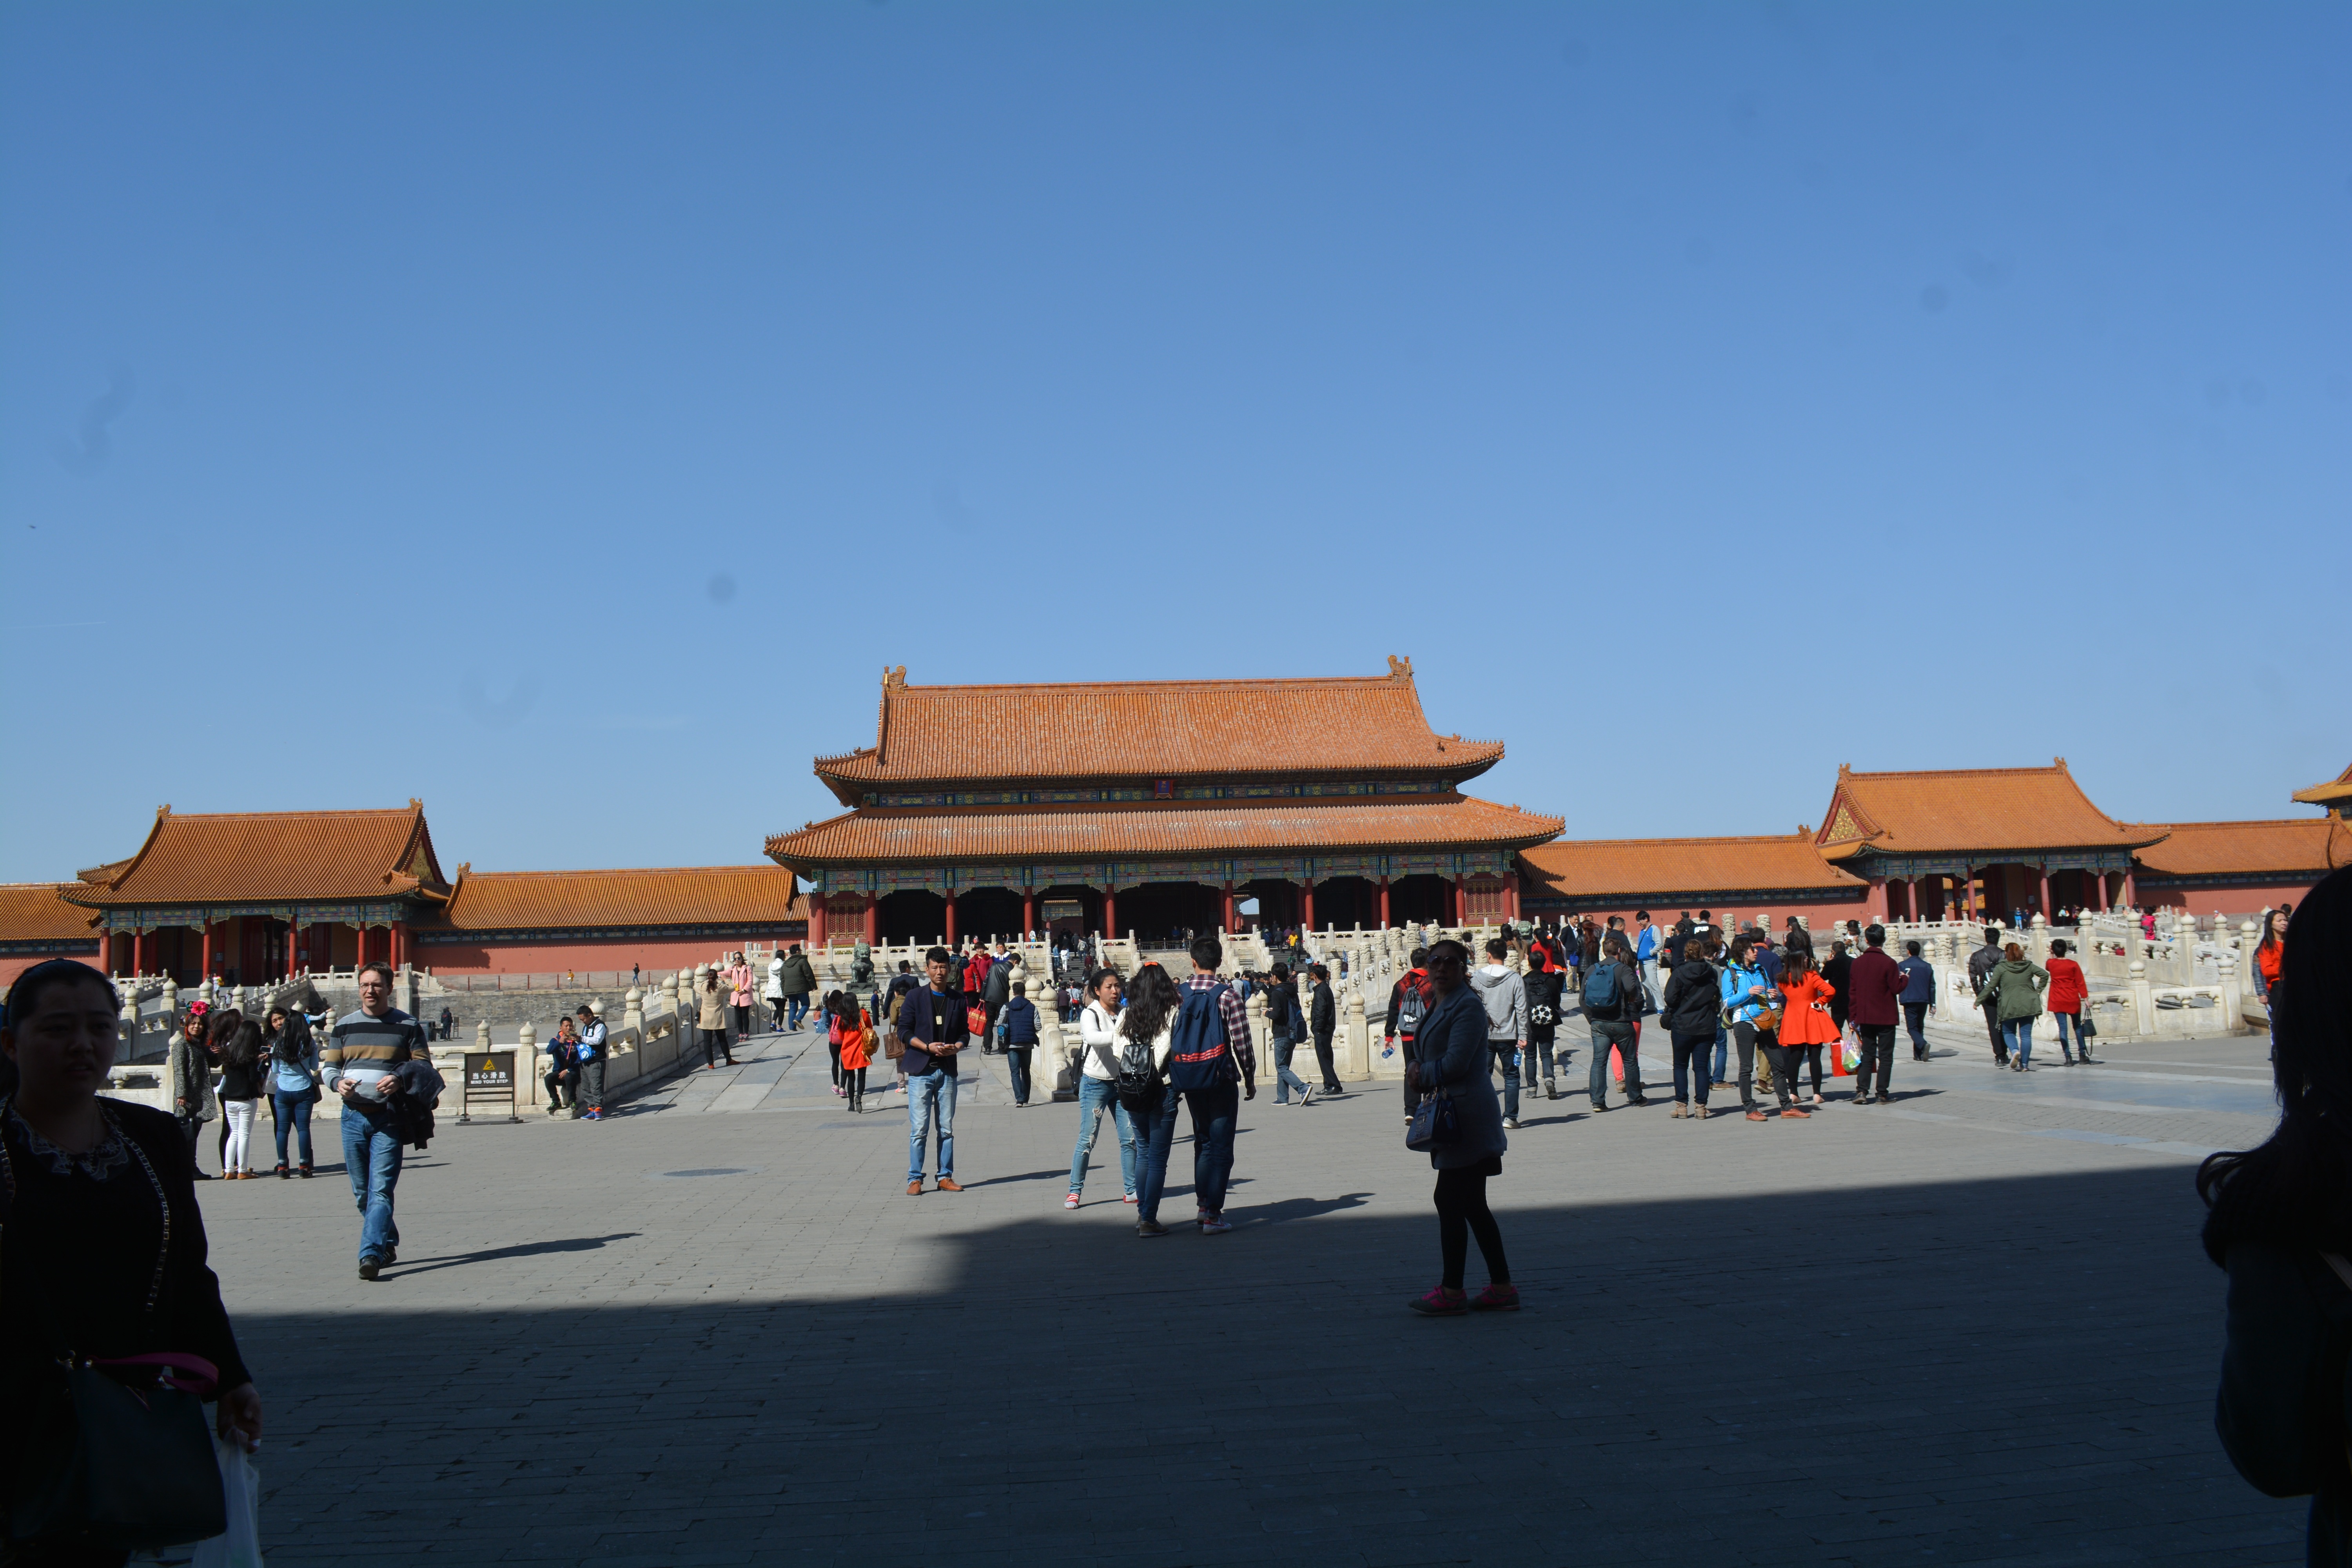
boardwalk, city, walkway, plaza, tourism, public space, town square